Mount Ngự Bình

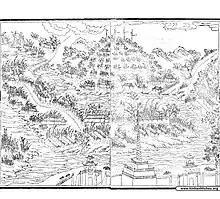
Ngự Bình Mountain in the "Thần kinh thập nhị cảnh" (神京二十景) set of landscape paintings painted in the 5th year of Thiệu Trị, 1845

The annals Đại Nam Nhất Thống Chí by the History Department of the Nguyễn dynasty wrote about Ngu Binh Mountain as follows: "In the northeast of Huong Thuy emerges an even surface serving as a screen, a first bar in front of the citadel. It was called Nui Bang (Even Mount) and renamed Ngu Binh in Gia Long's reign. Its top is flat with pine trees everywhere".